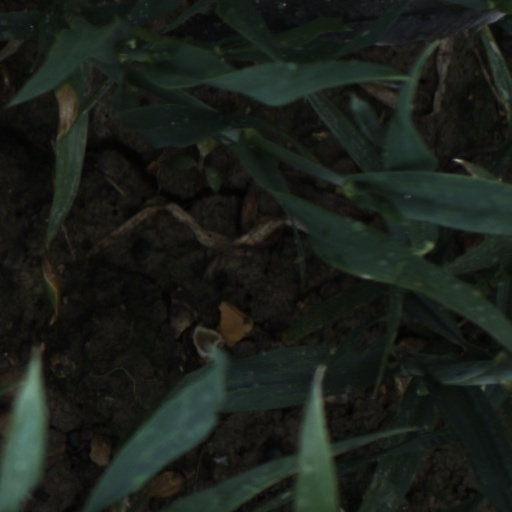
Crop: wheat